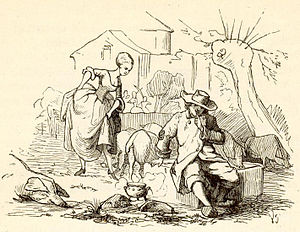
Svinedrengen
Svinedrengen, illustration.
"Svinedrengen er et eventyr af H.C. Andersen, udgivet for første gang 20. december 1841. Om eventyret udtalte han selv, at historien ""har et Par Træk fra et gammelt dansk Folke-Eventyr, der, saaledes som det blev mig fortalt som Barn, ikke sømmeligt kunne gjengives”"".